Evan Washburn

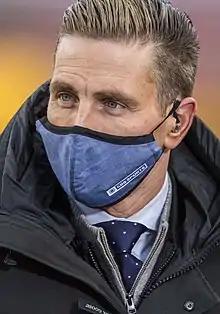
Washburn in 2020

Evan Washburn (born September 25, 1984) is an American reporter for CBS Sports. He joined CBS in 2014, and is a part of the network's coverage of the NFL and NCAA basketball, along with contributing to CBS Sports Network. He is also the sideline reporter for the local TV broadcasts of the Baltimore Ravens pre-season games.